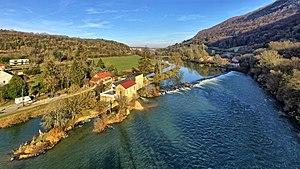
Barrage sur le Doubs entre Ougney-les-Champs et Ougney-le-Bas
Ougney-Douvot est une commune française située dans le département du Doubs en région Bourgogne-Franche-Comté.